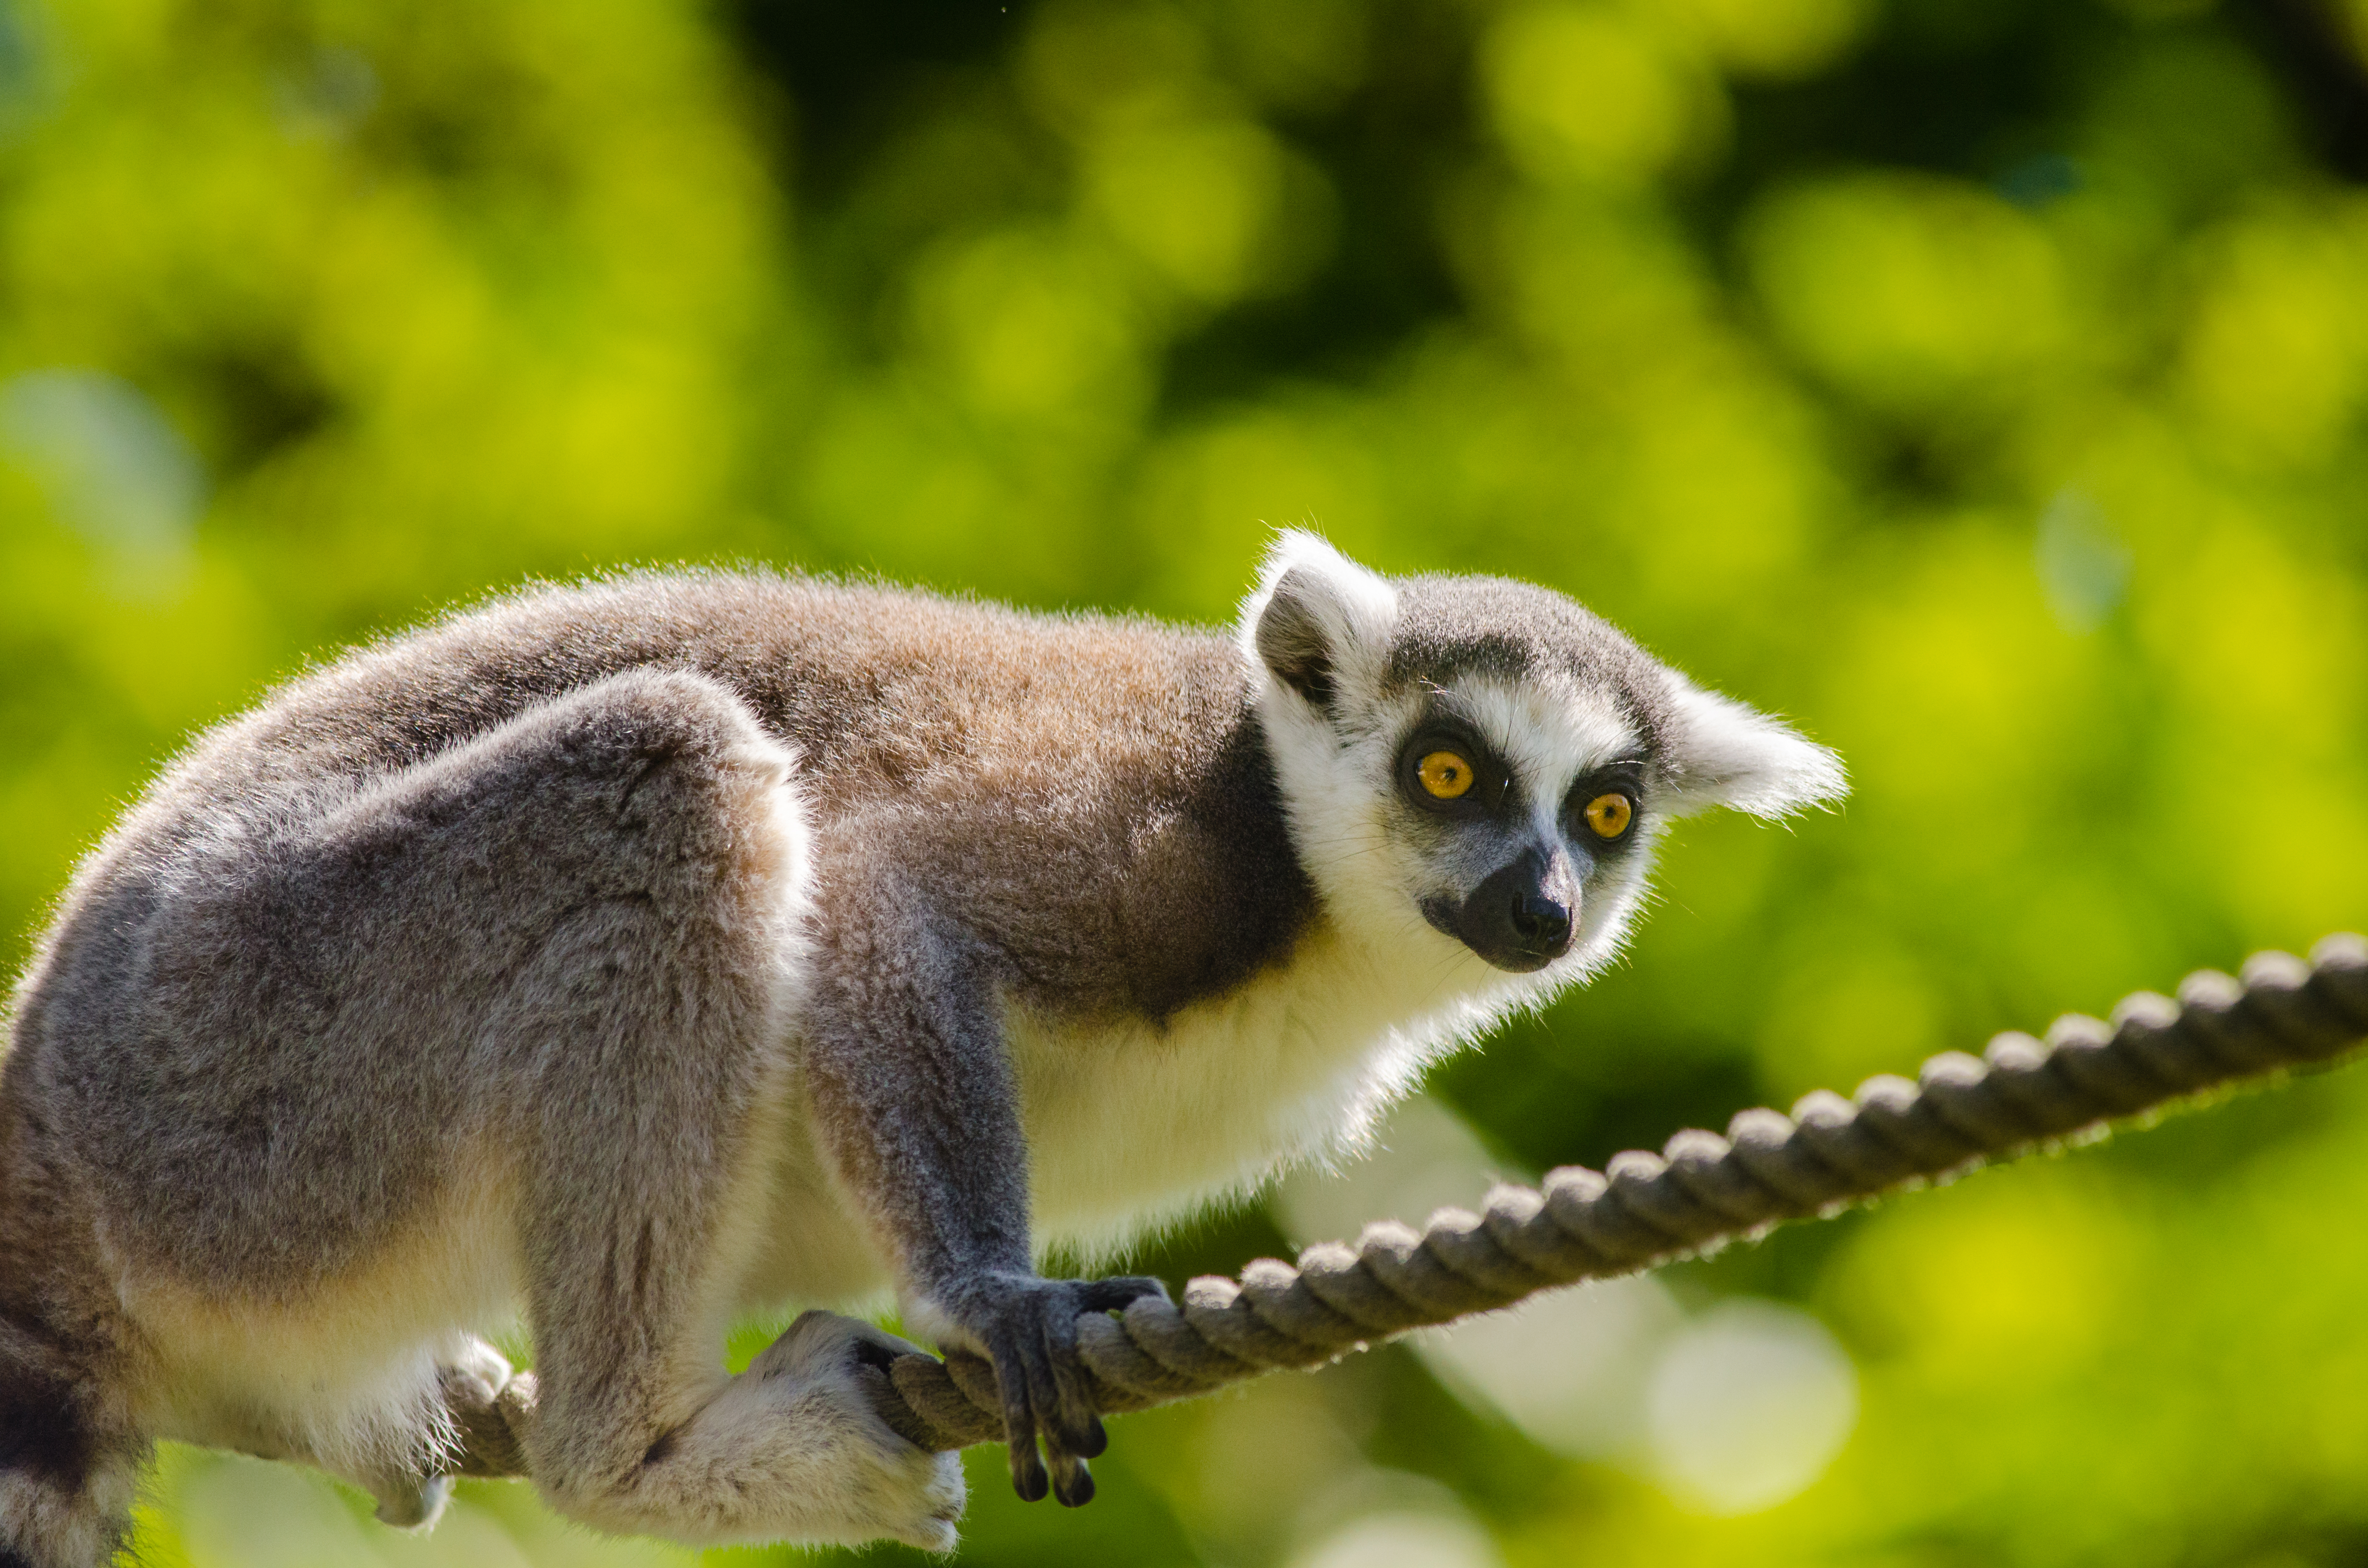
tree, nature, bokeh, ring, feet, animal, cute, female, wildlife, zoo, fur, mammal, nikon, fauna, primate, squirrel monkey, eyes, hands, animals, madagascar, vertebrate, tier, ss, fell, augen, baum, adorable, lemur, d7000, niedlich, weiblich, tailed, catta, katta, tierpart, hnde, fse, madagaskar, 300mm, new world monkey